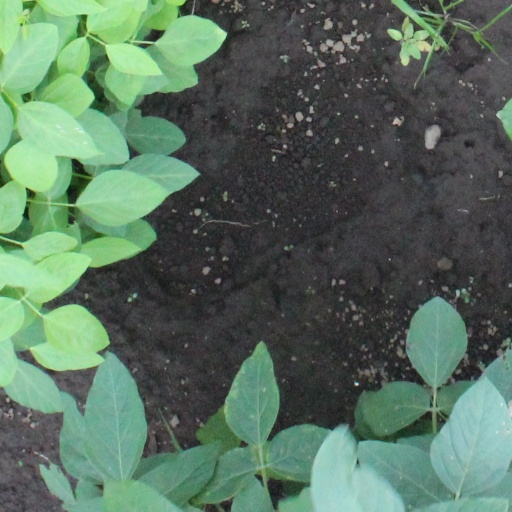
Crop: soybean